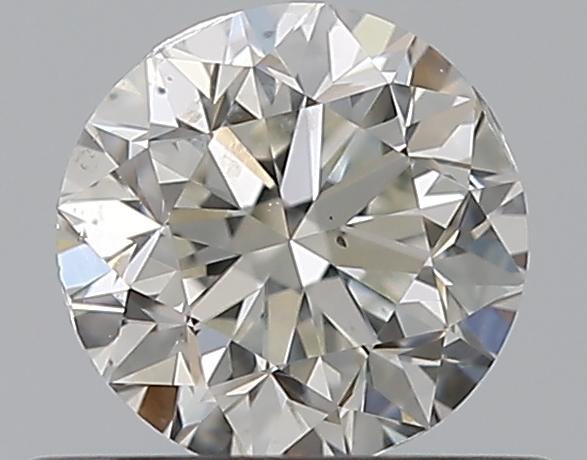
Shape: round
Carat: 0.5
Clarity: SI2
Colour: I
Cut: F
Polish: EX
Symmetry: GD
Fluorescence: N
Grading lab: GIA
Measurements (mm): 4.83 x 4.89 x 3.25